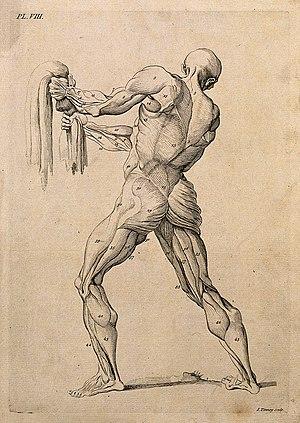
John Tinney est un graveur, éditeur et marchand d'estampes britannique.